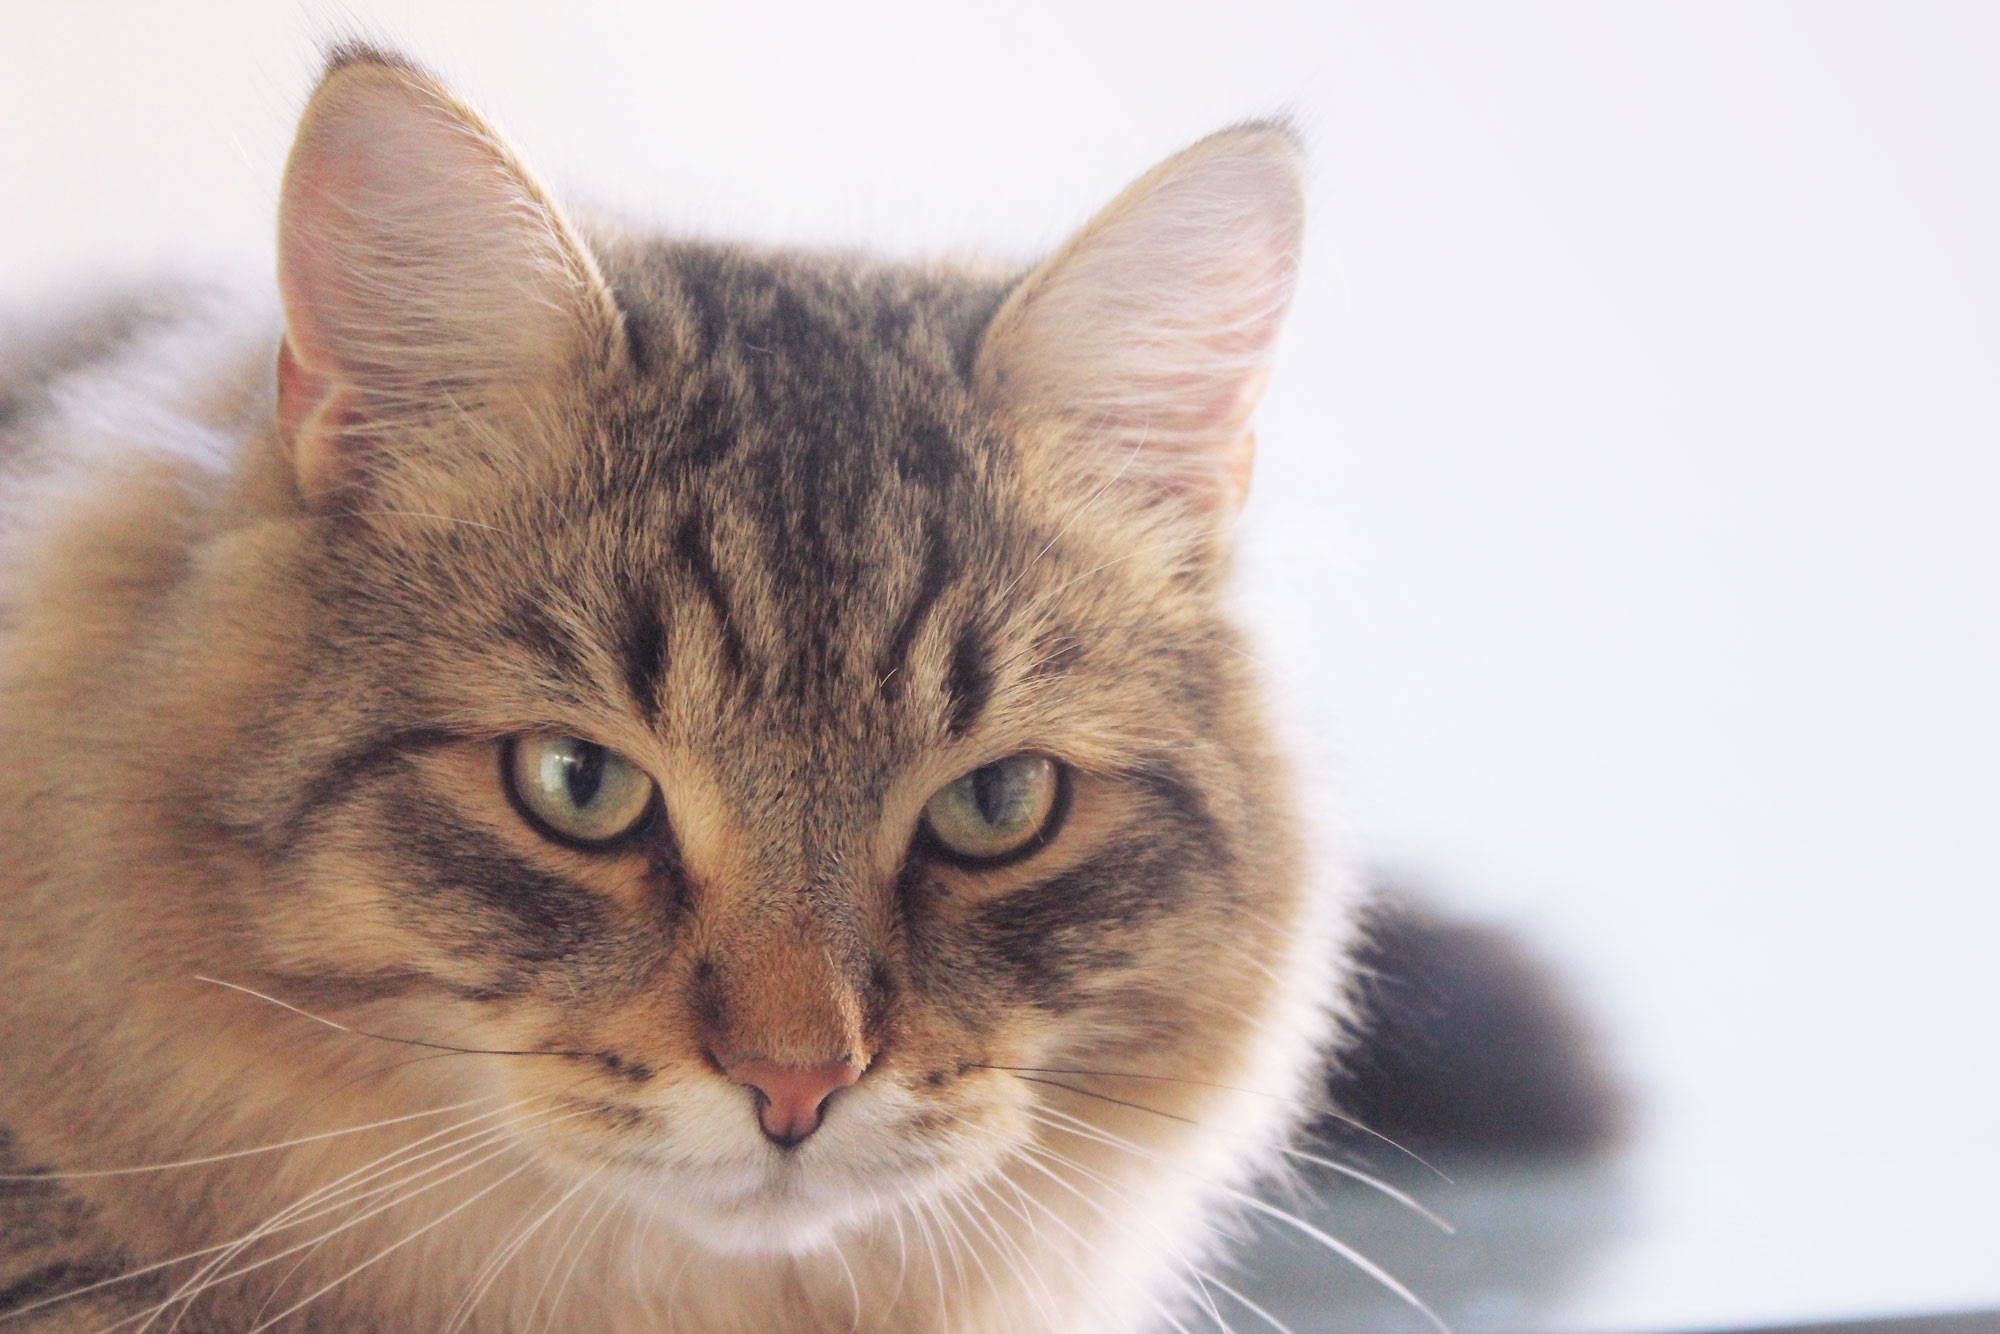
kitten, cat, mammal, close up, nose, whiskers, skin, vertebrate, tabby cat, european shorthair, small to medium sized cats, cat like mammal, domestic short haired cat, american shorthair